Keith Phillips

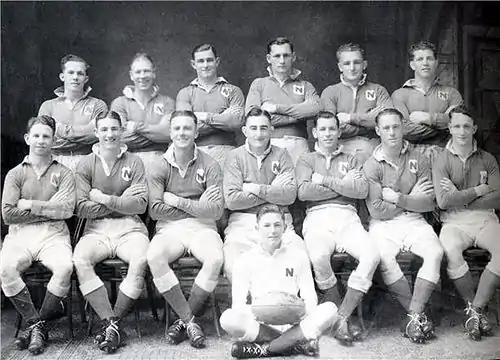
Phillips (back row 3rd from right) in the Newtown 1943 premiership team

Phillips made his first grade debut for Newtown in 1940. In 1943, Phillips was a member of the Newtown side which won their third and last premiership, defeating North Sydney 34–7 in the grand final, with Phillips scoring a try.